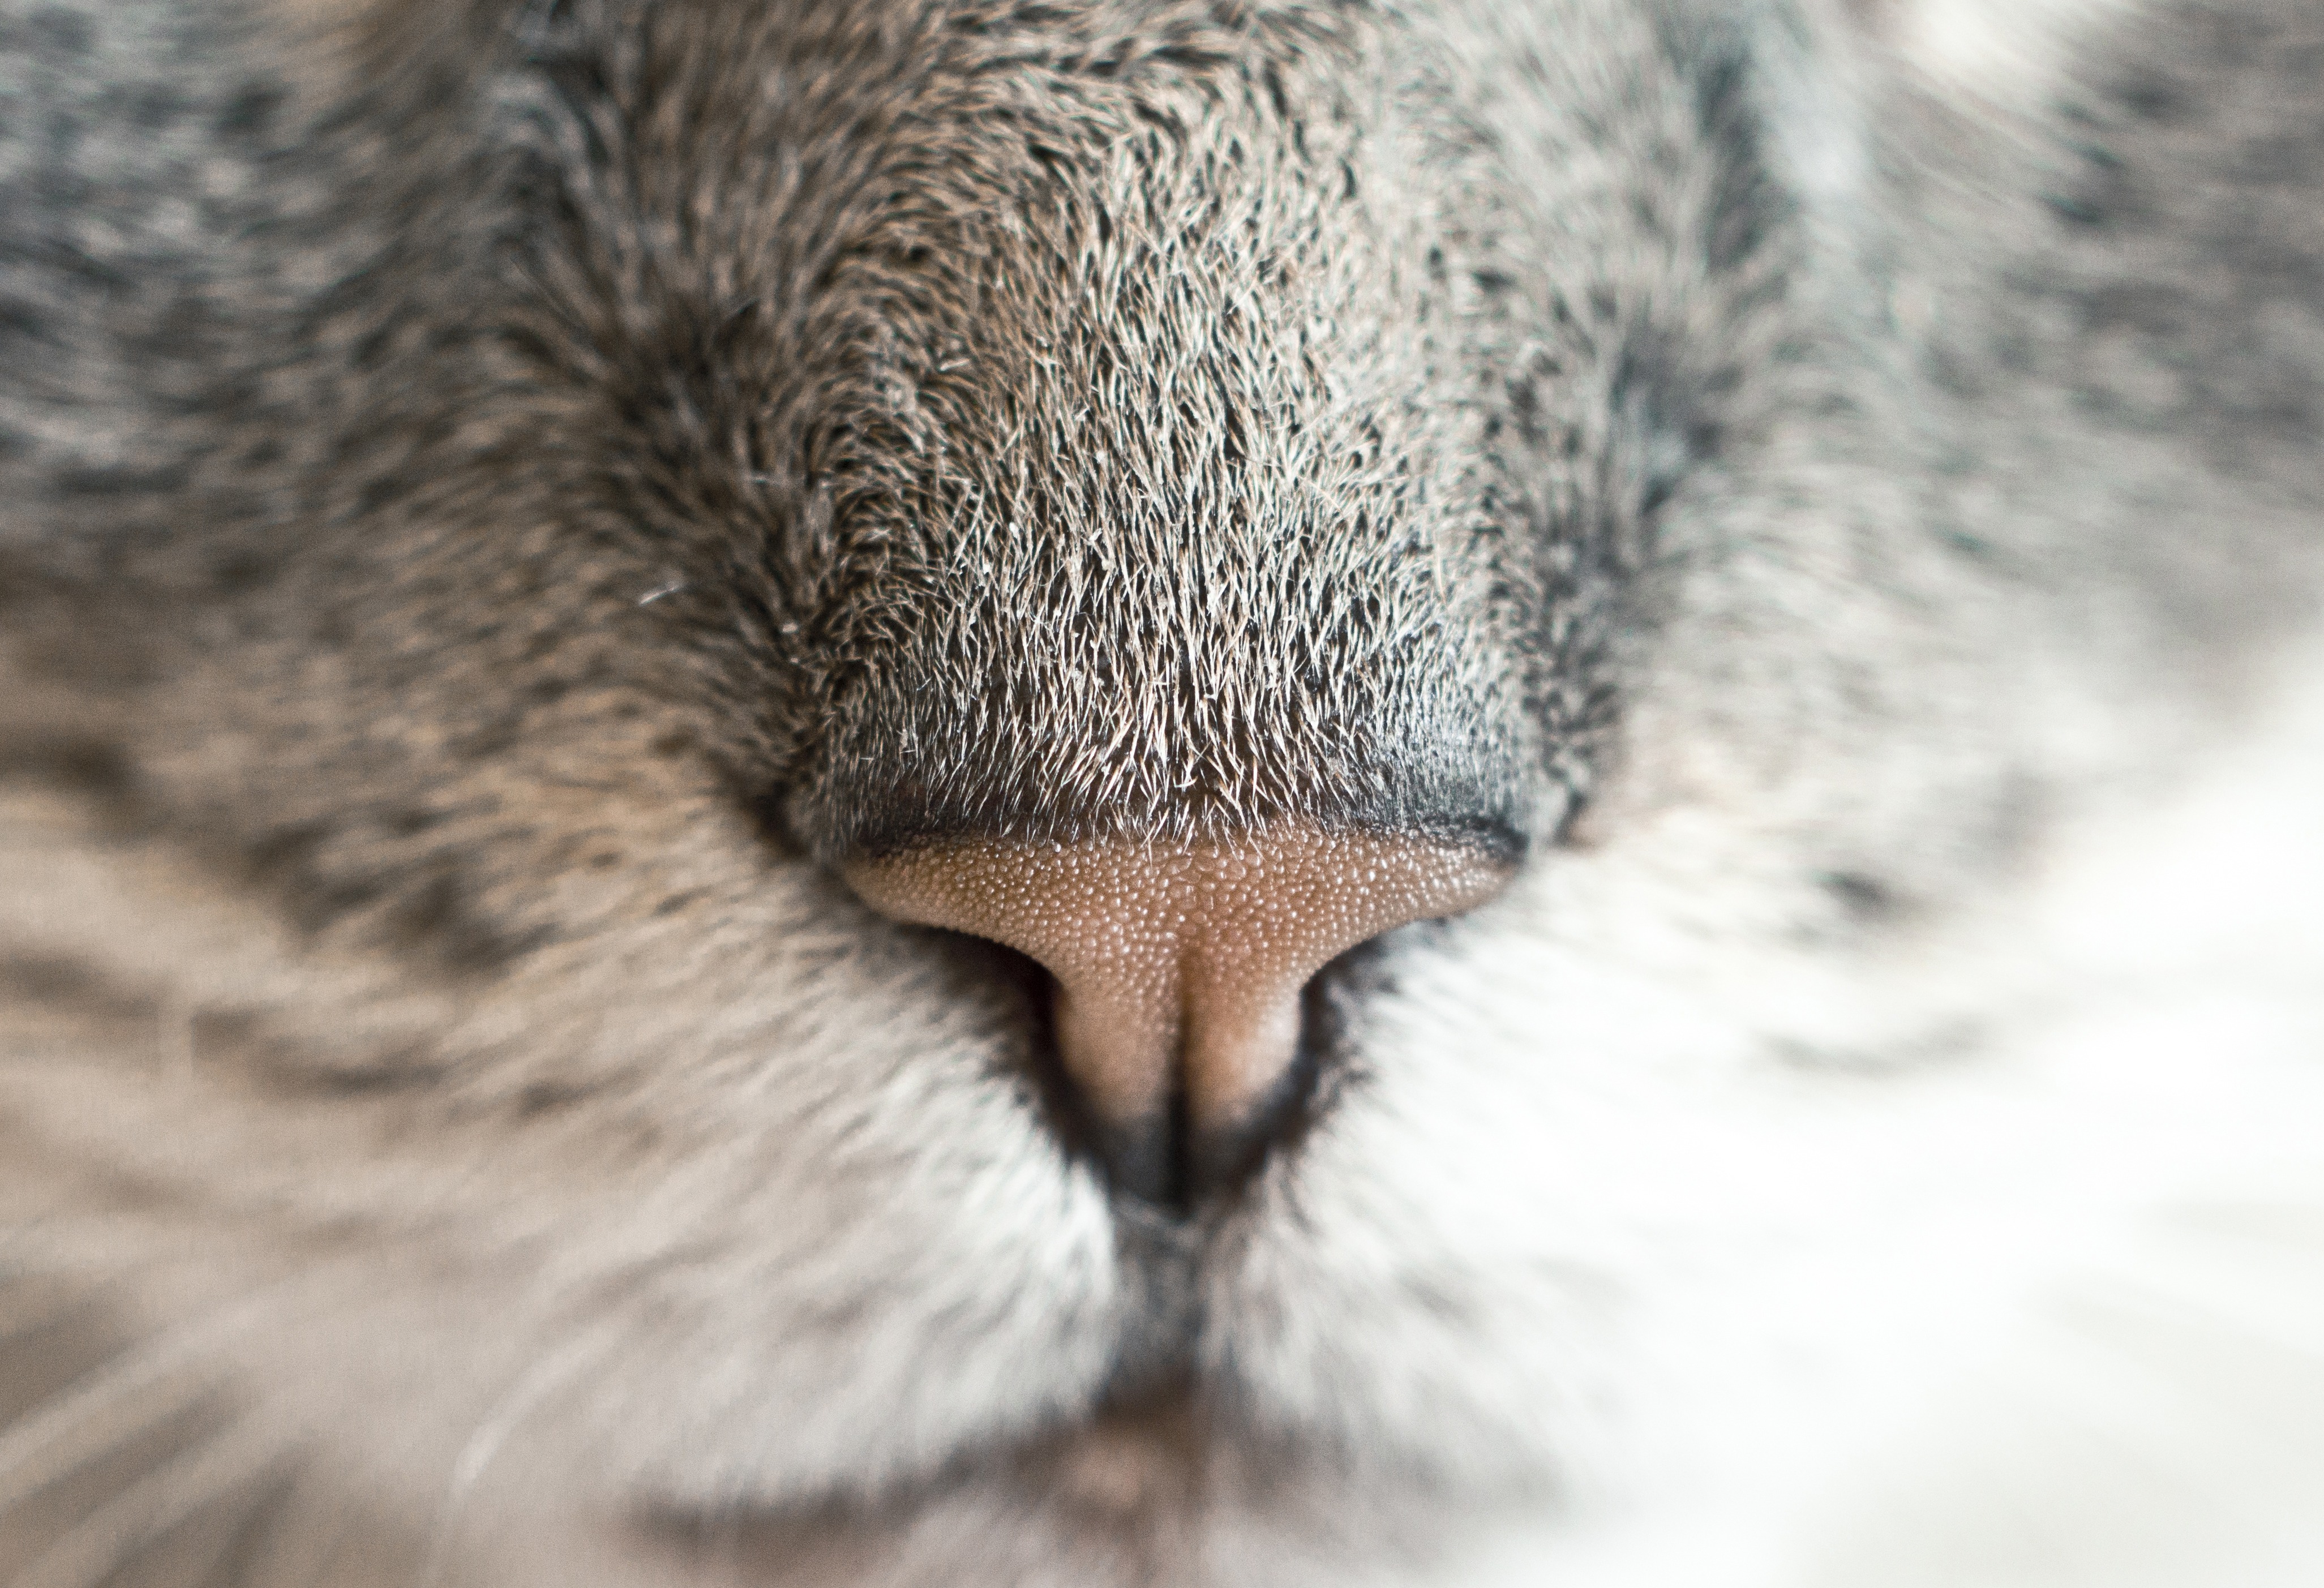
hair, animal, wildlife, pet, fur, cat, feline, mammal, fauna, close up, human body, nose, whiskers, snout, eye, smell, smelling, vertebrate, organ, sniffing, macro photography, small to medium sized cats, cat like mammal, snuffing